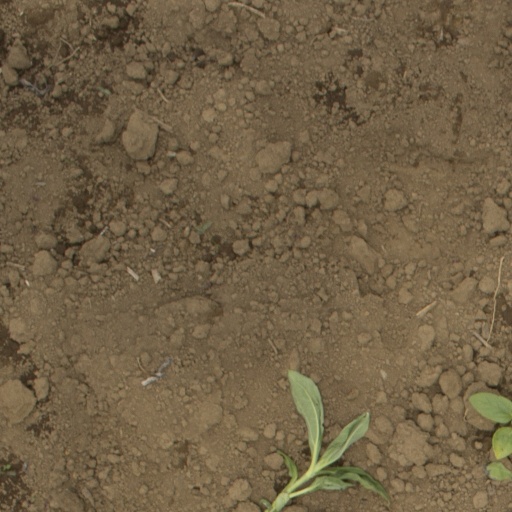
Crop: Jerusalem artichoke